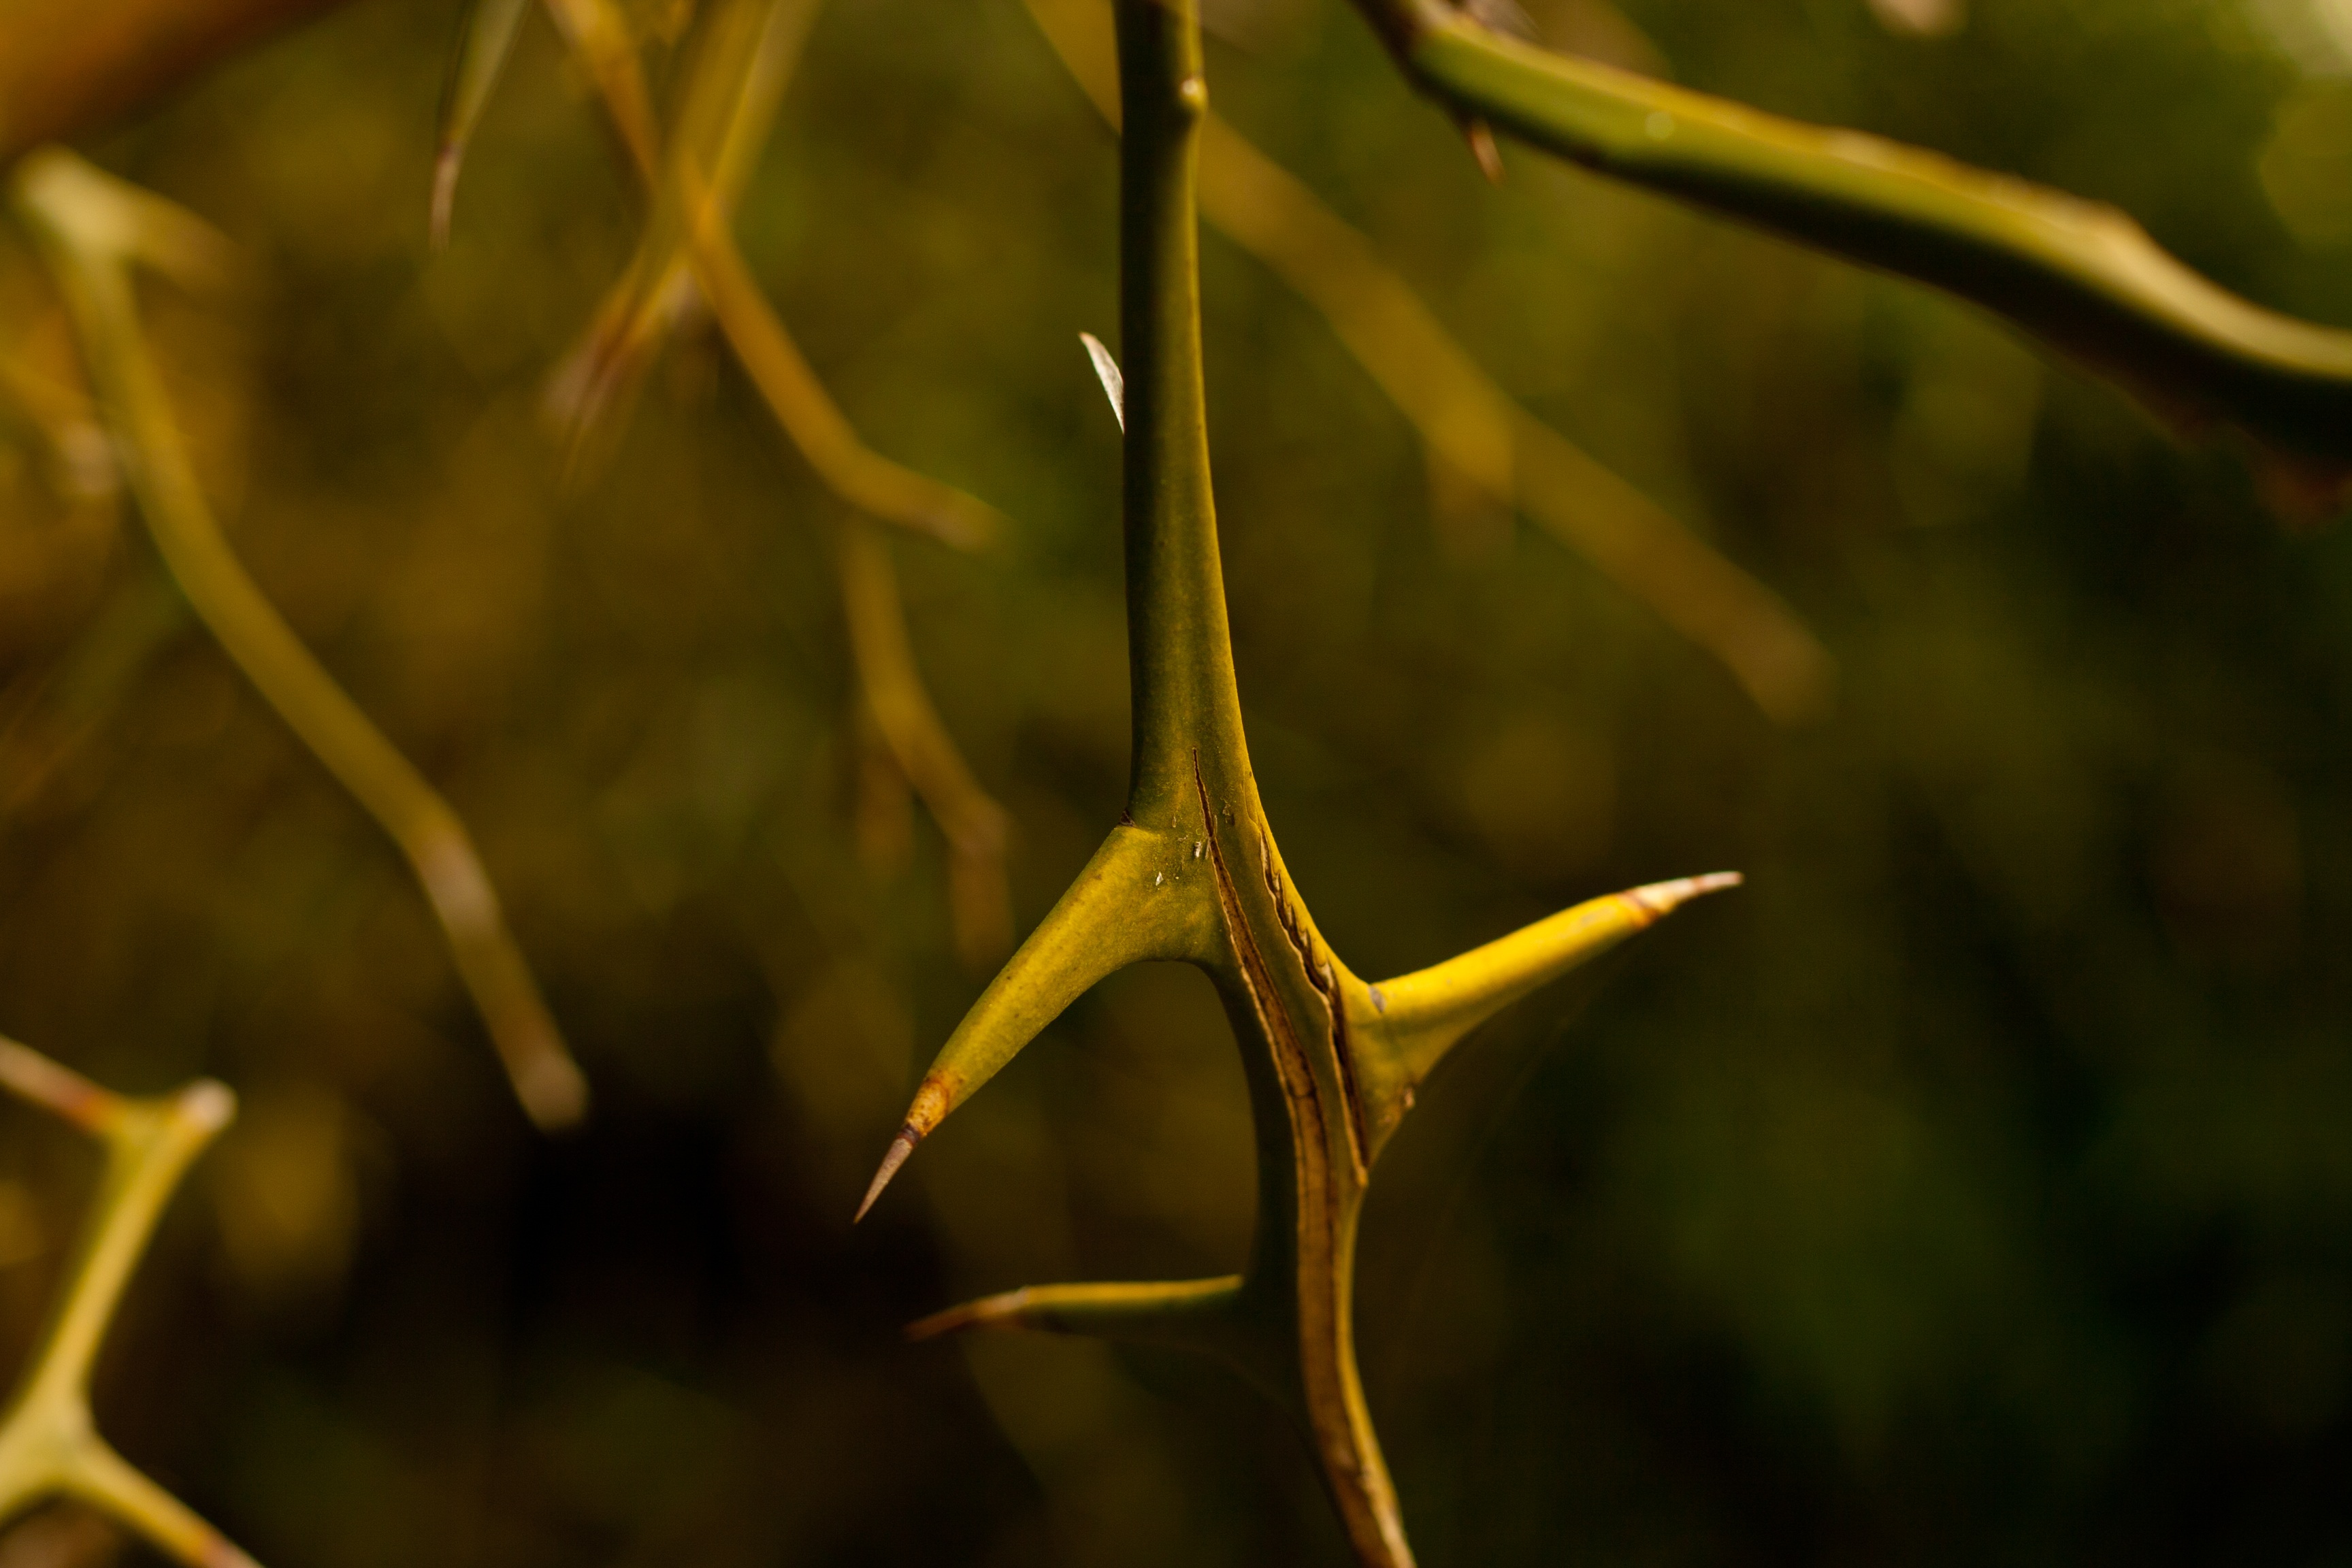
tree, nature, grass, branch, prickly, plant, vine, sunlight, leaf, flower, thorn, green, autumn, botany, yellow, flora, close up, spines, macro photography, grass family, plant stem, land plant, thorns spines and prickles